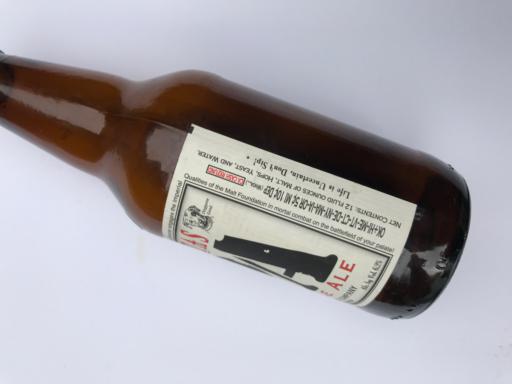
Label: glass